SuperCupNI

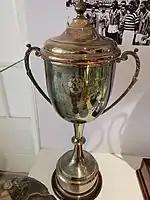
Milk Cup Sub-16 2007.

Internationally capped footballers have taken part in the Northern Ireland Youth Soccer Tournament, such as Charlie Davies, Jonathan Spector, Paul Scholes, and Wayne Rooney have all competed at some level. In the 2002 FIFA World Cup there were 30 Northern Ireland Youth Soccer Tournament veterans playing.